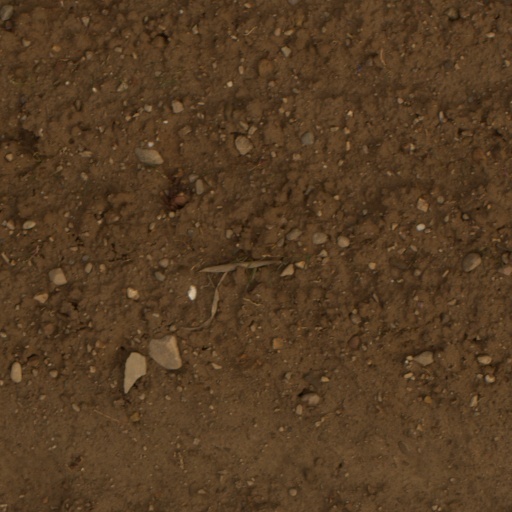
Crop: wheat